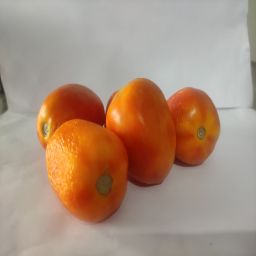
Crop: Tomato
Quality: Ripe